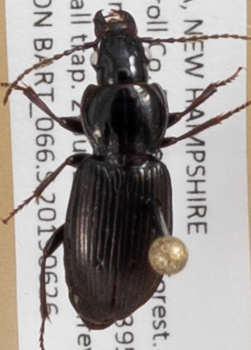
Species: Pterostichus pensylvanicus
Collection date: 2019-06-26
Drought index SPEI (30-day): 0.362
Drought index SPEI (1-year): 1.22
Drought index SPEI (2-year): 0.998